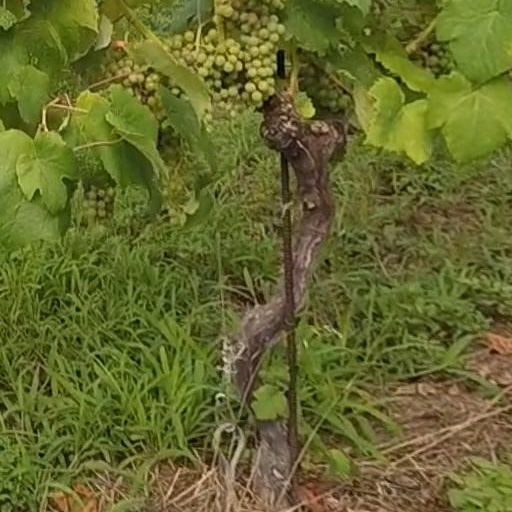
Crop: grape